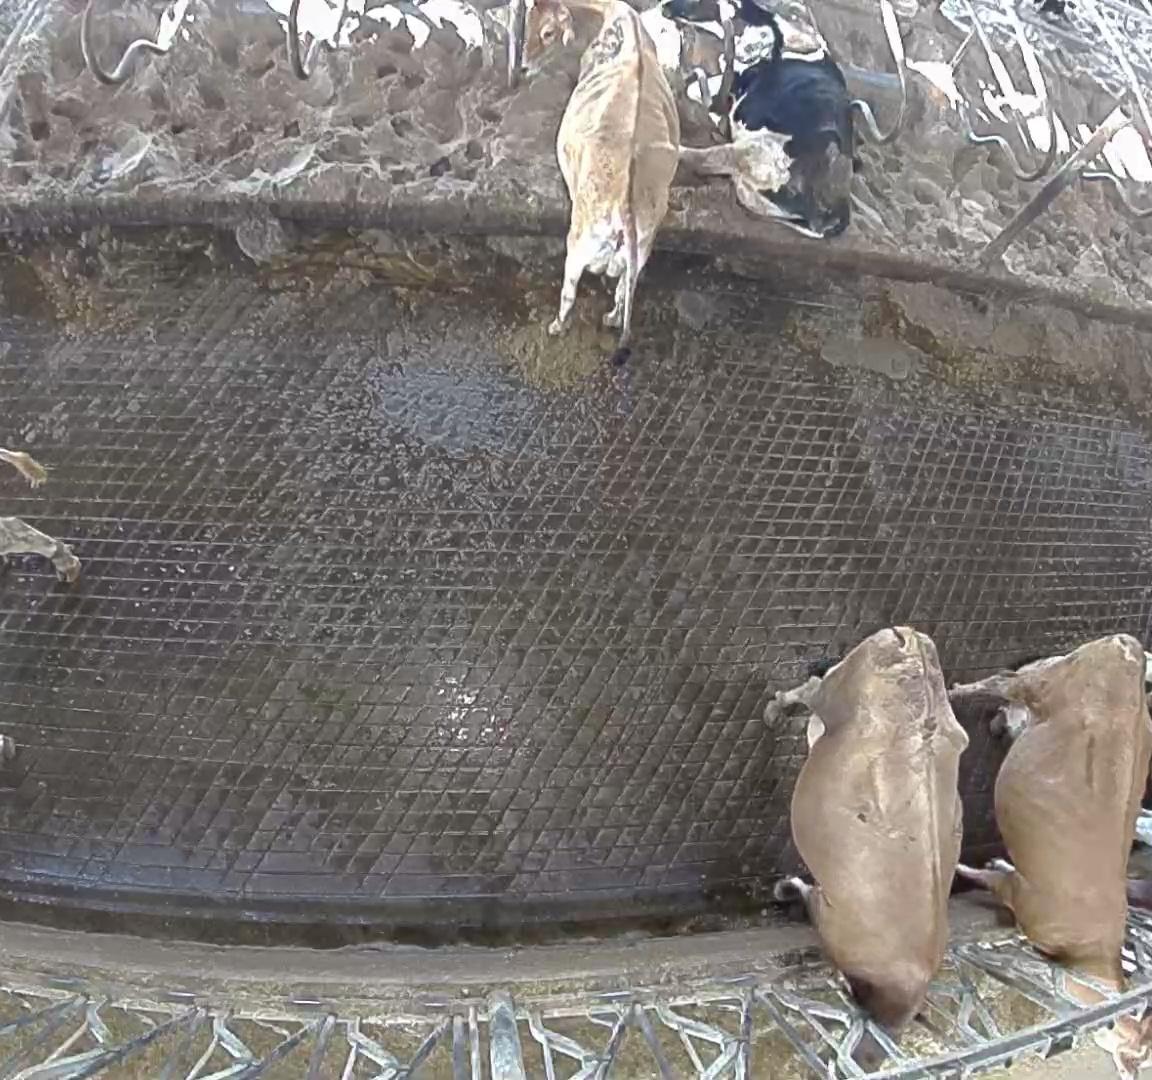
Number of cows: 6